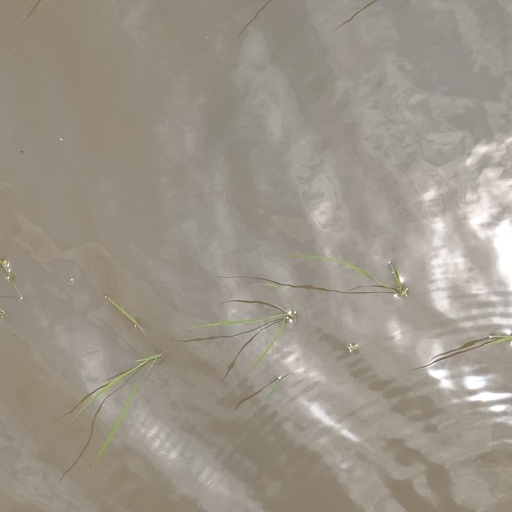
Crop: rice